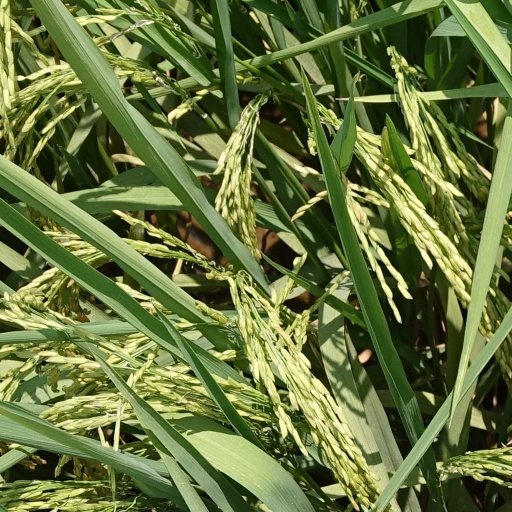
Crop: rice